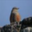
Label: bird